King Lear

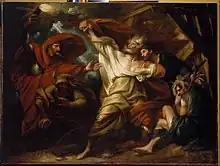
"King Lear in the Storm", Benjamin West (1788)

Lear announces he will live alternately with Goneril and Regan, and their husbands. He reserves to himself a retinue of 100 knights, to be supported by his daughters. After Cordelia bids farewell to them and leaves with the King of France, Goneril and Regan speak privately, revealing that their declarations of love were false and that they view Lear as a foolish old man.